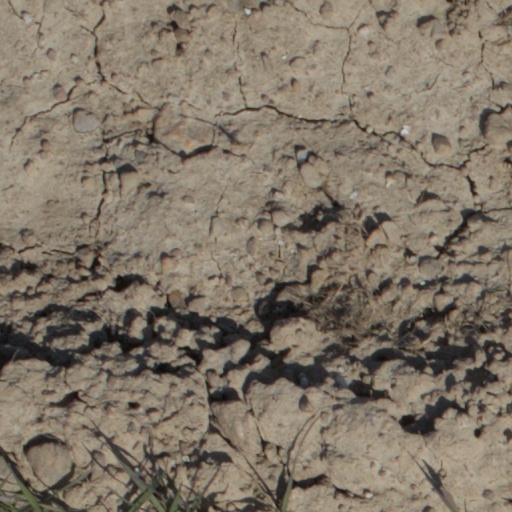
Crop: wheat